Ralph Foody

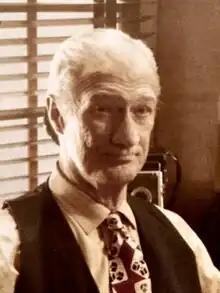
Foody in "Home Alone" (1990)

Ralph Wesley Foody (November 13, 1928 – November 21, 1999) was an American actor. He was best known for his role as Johnny in "Home Alone" (1990) and "" (1992).